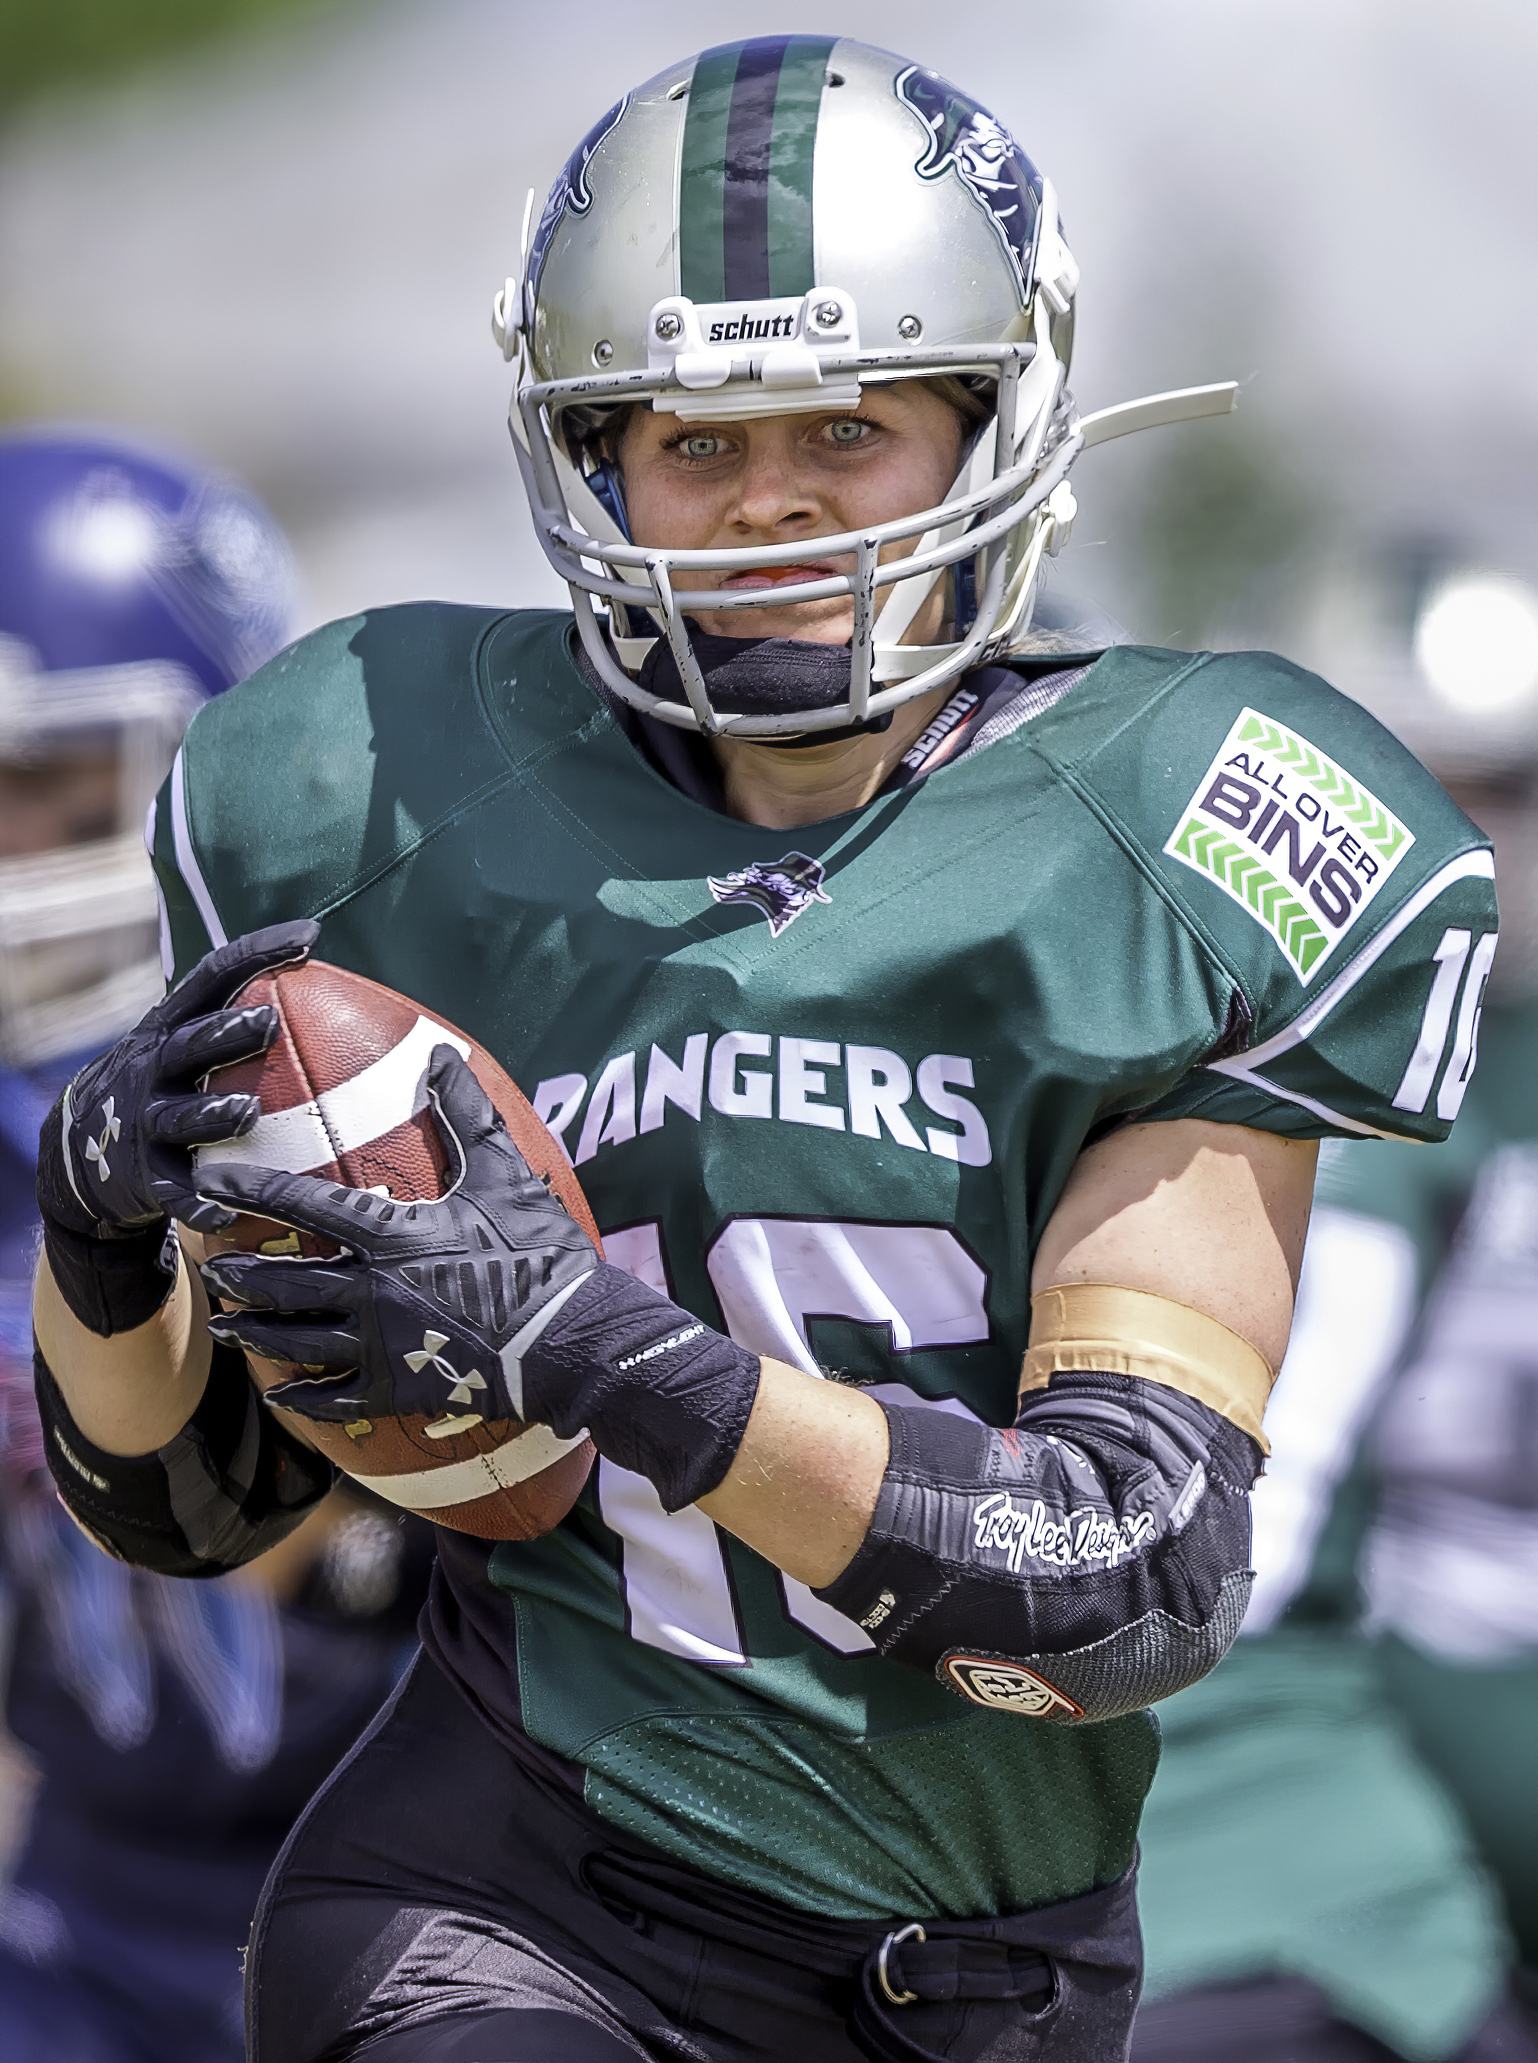
sport, women, sports gear, helmet, sports equipment, american football, Sprint football, gridiron football, Football equipment, Football gear, personal protective equipment, player, team sport, tournament, sports, ball game, football helmet, arena football, canadian football, face mask, competition event, headgear, six man football, games, super bowl, lacrosse protective gear, sport venue, costume, jersey